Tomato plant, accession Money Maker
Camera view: bottom (45 deg); turntable rotation: 240 degrees
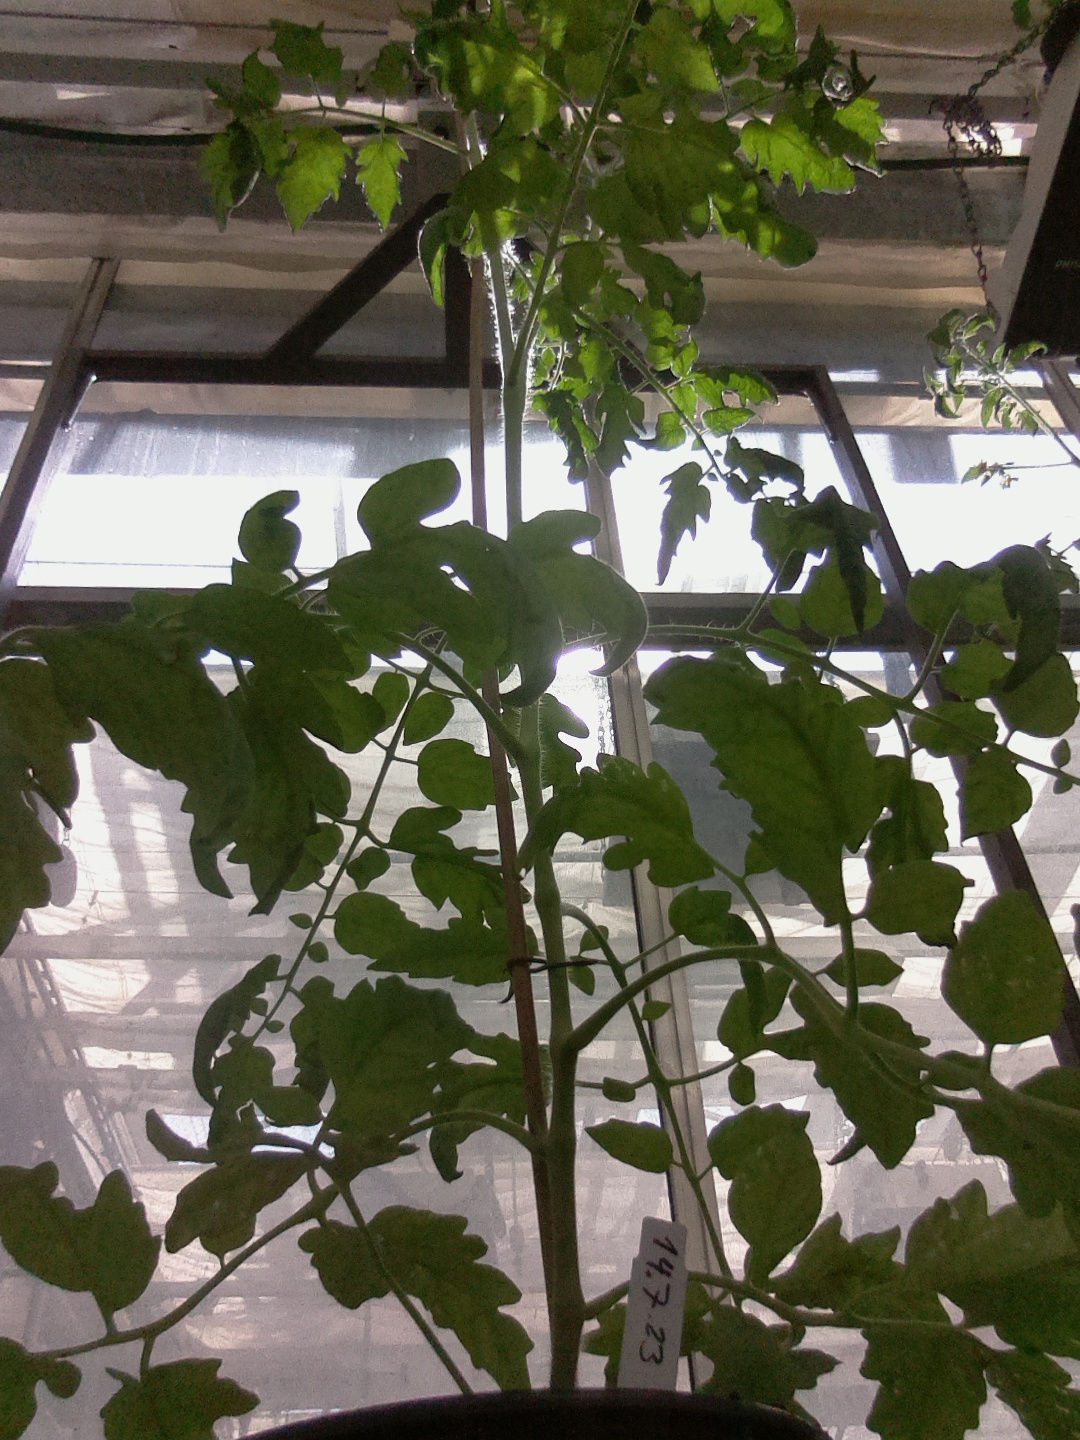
BBCH growth stage 63: 30%-40% of flowers open